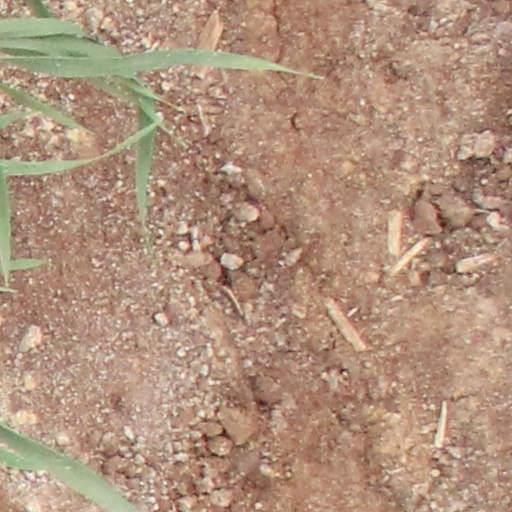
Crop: wheat